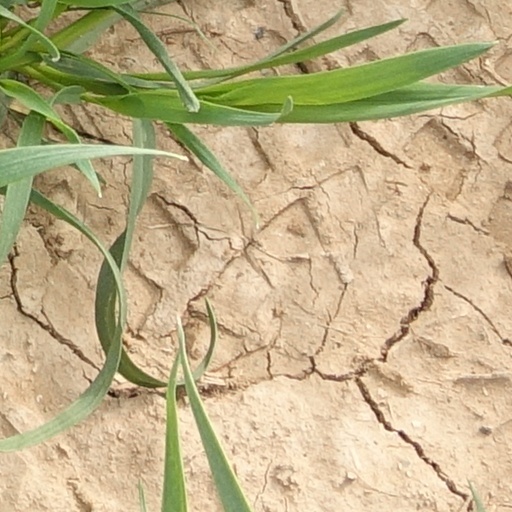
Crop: wheat